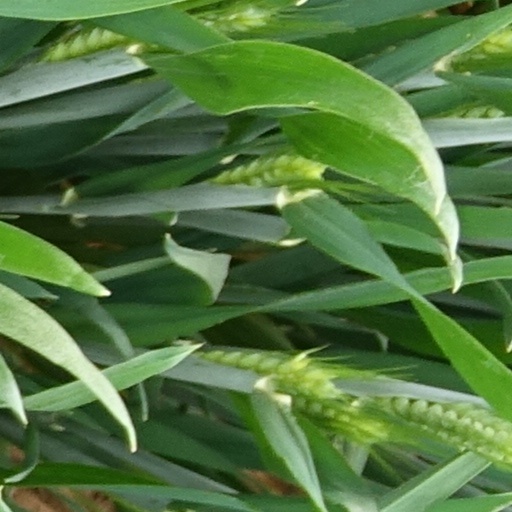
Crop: wheat